Elaine Welteroth

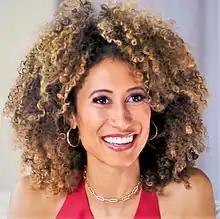
Welteroth interviewed by Ashley Graham in 2020

Elaine Marie Welteroth (born December 10, 1986) is an American journalist, editor, author, and television host. In April 2016, Welteroth was named editor-in-chief of "Teen Vogue," making her the second person of African-American heritage in Condé Nast's 107-year history to hold such a title. Her promotion to editor at age 29 makes her the second youngest editor in Condé Nast history, behind former "Teen Vogue" EIC Lindsay Peoples Wagner who was 28 when she started in the role in Condé Nast. When she became beauty director of "Teen Vogue" in 2012, Welteroth was the first person of African-American heritage to serve in the role. She is credited for the notable increase of "Teen Vogue" coverage of politics and social justice, encouraging readers to become civically engaged, specifically during the 2016 U.S. presidential election. Under Welteroth's leadership of "Teen Vogue"'s shifting format, the magazine developed its first YouTube channel, featuring content on diverse subjects from campus style to cultural appropriation. The final print edition of "Teen Vogue" was December 2017.